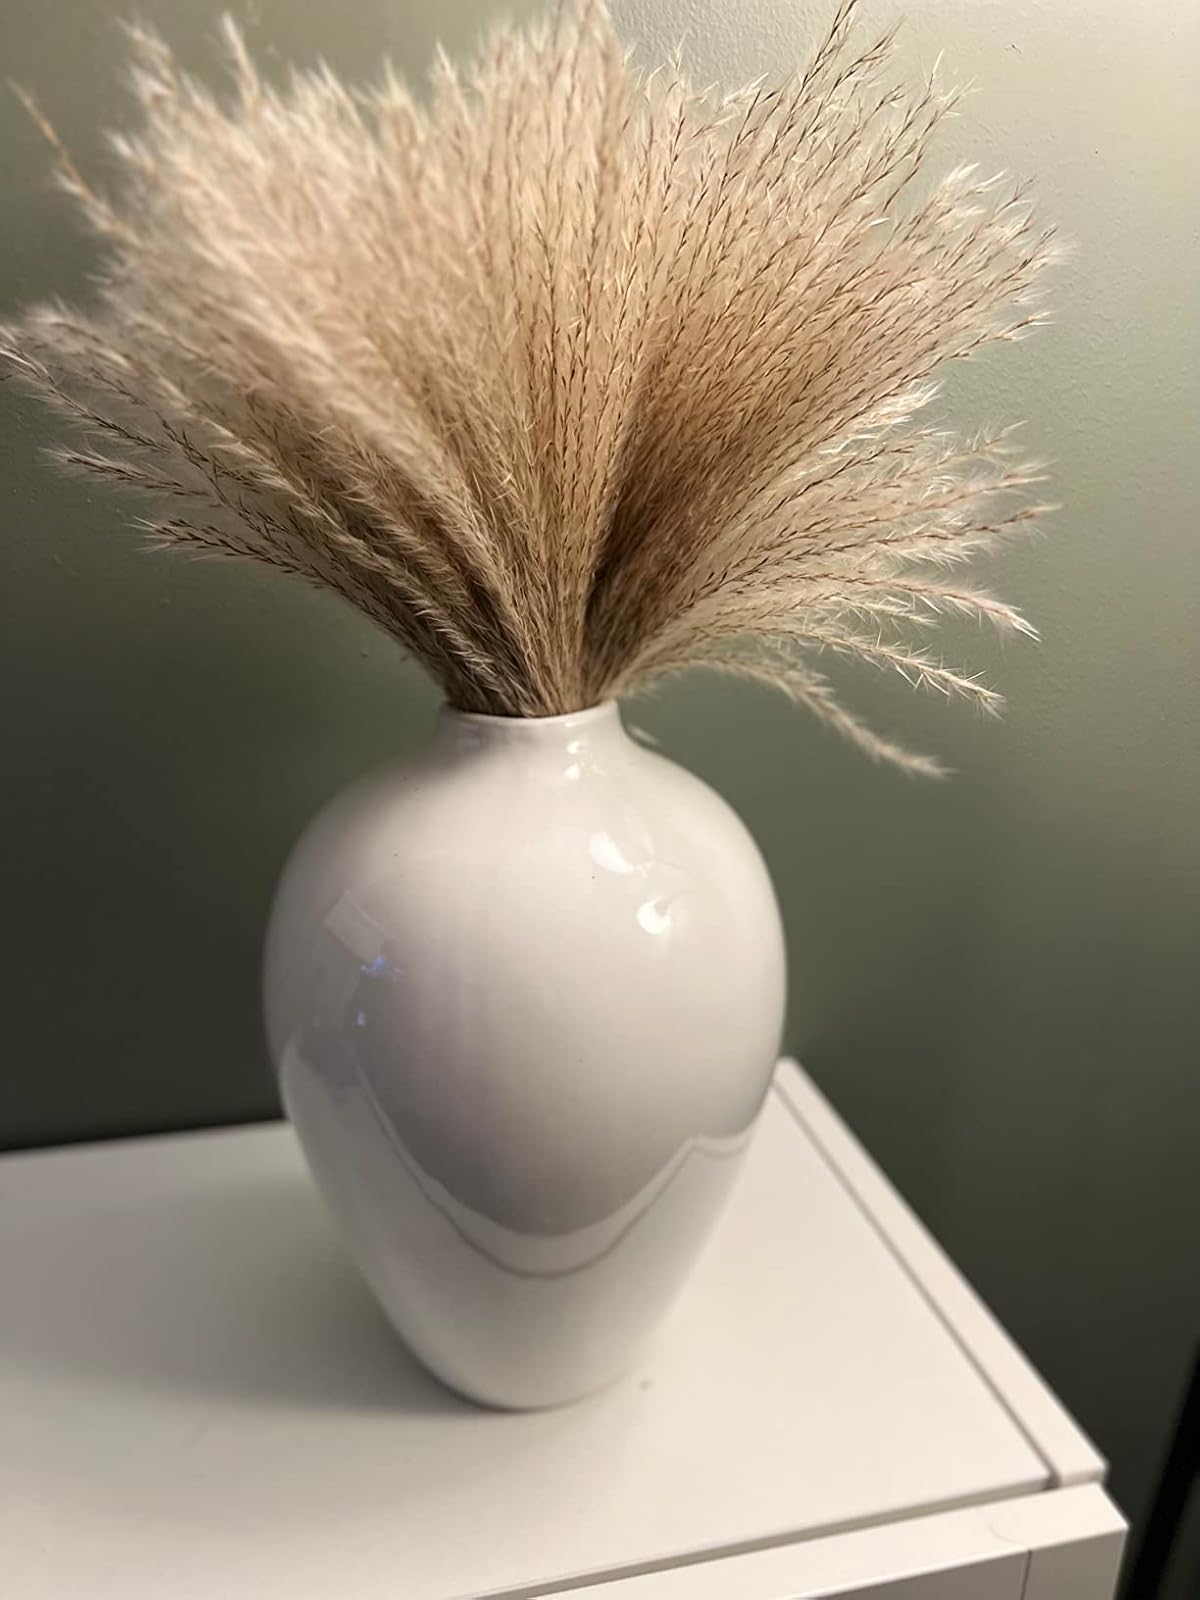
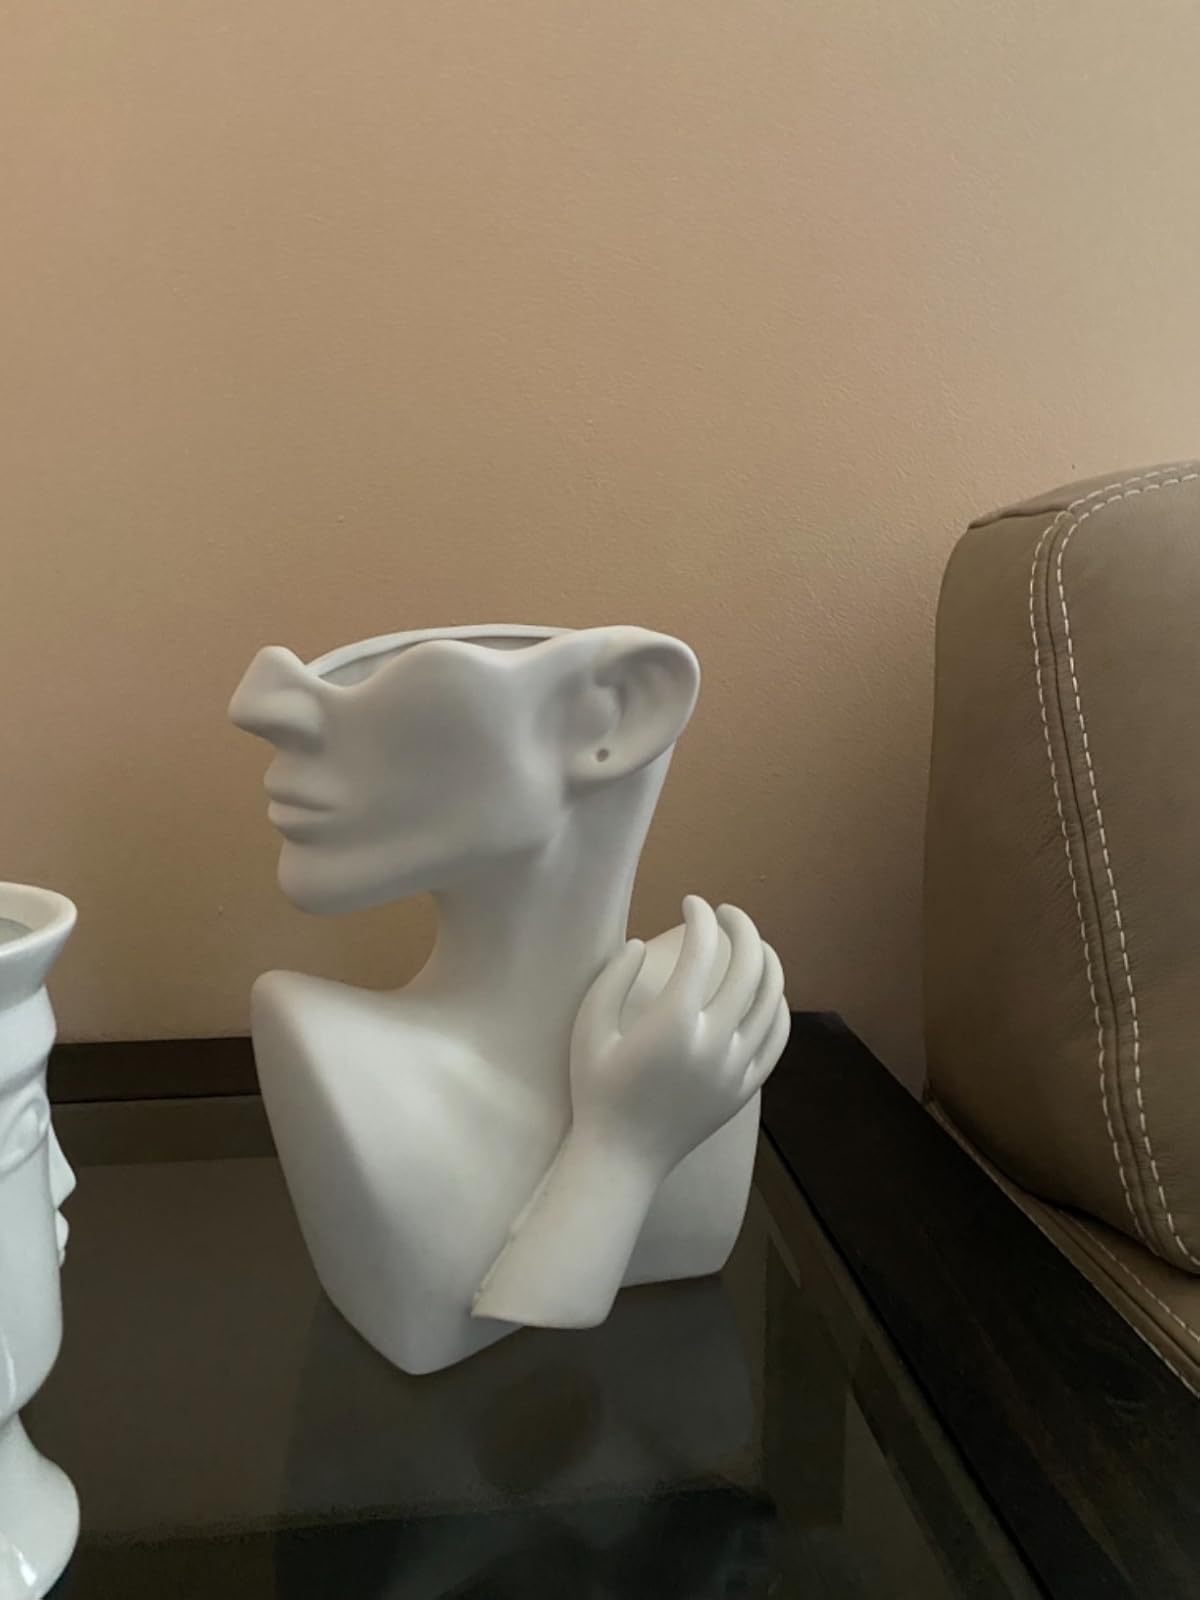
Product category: vase
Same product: no